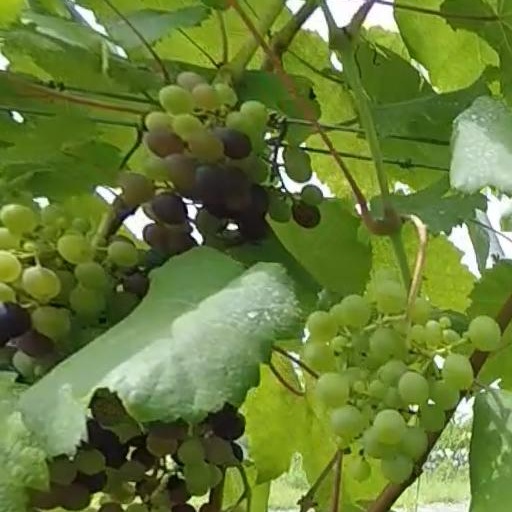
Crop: grape